Hoffman Philip

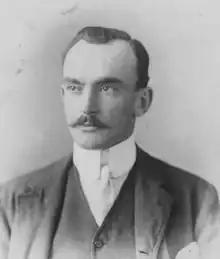

Herman Hoffman Philip (July 13, 1872 – October 31, 1951) was an American diplomat and career foreign service officer.